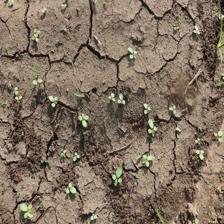
Label: BroadLeafWeed